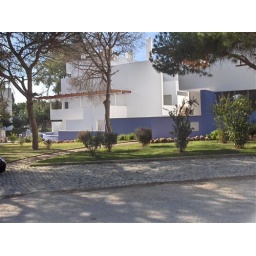
Vilamoura pine trees around